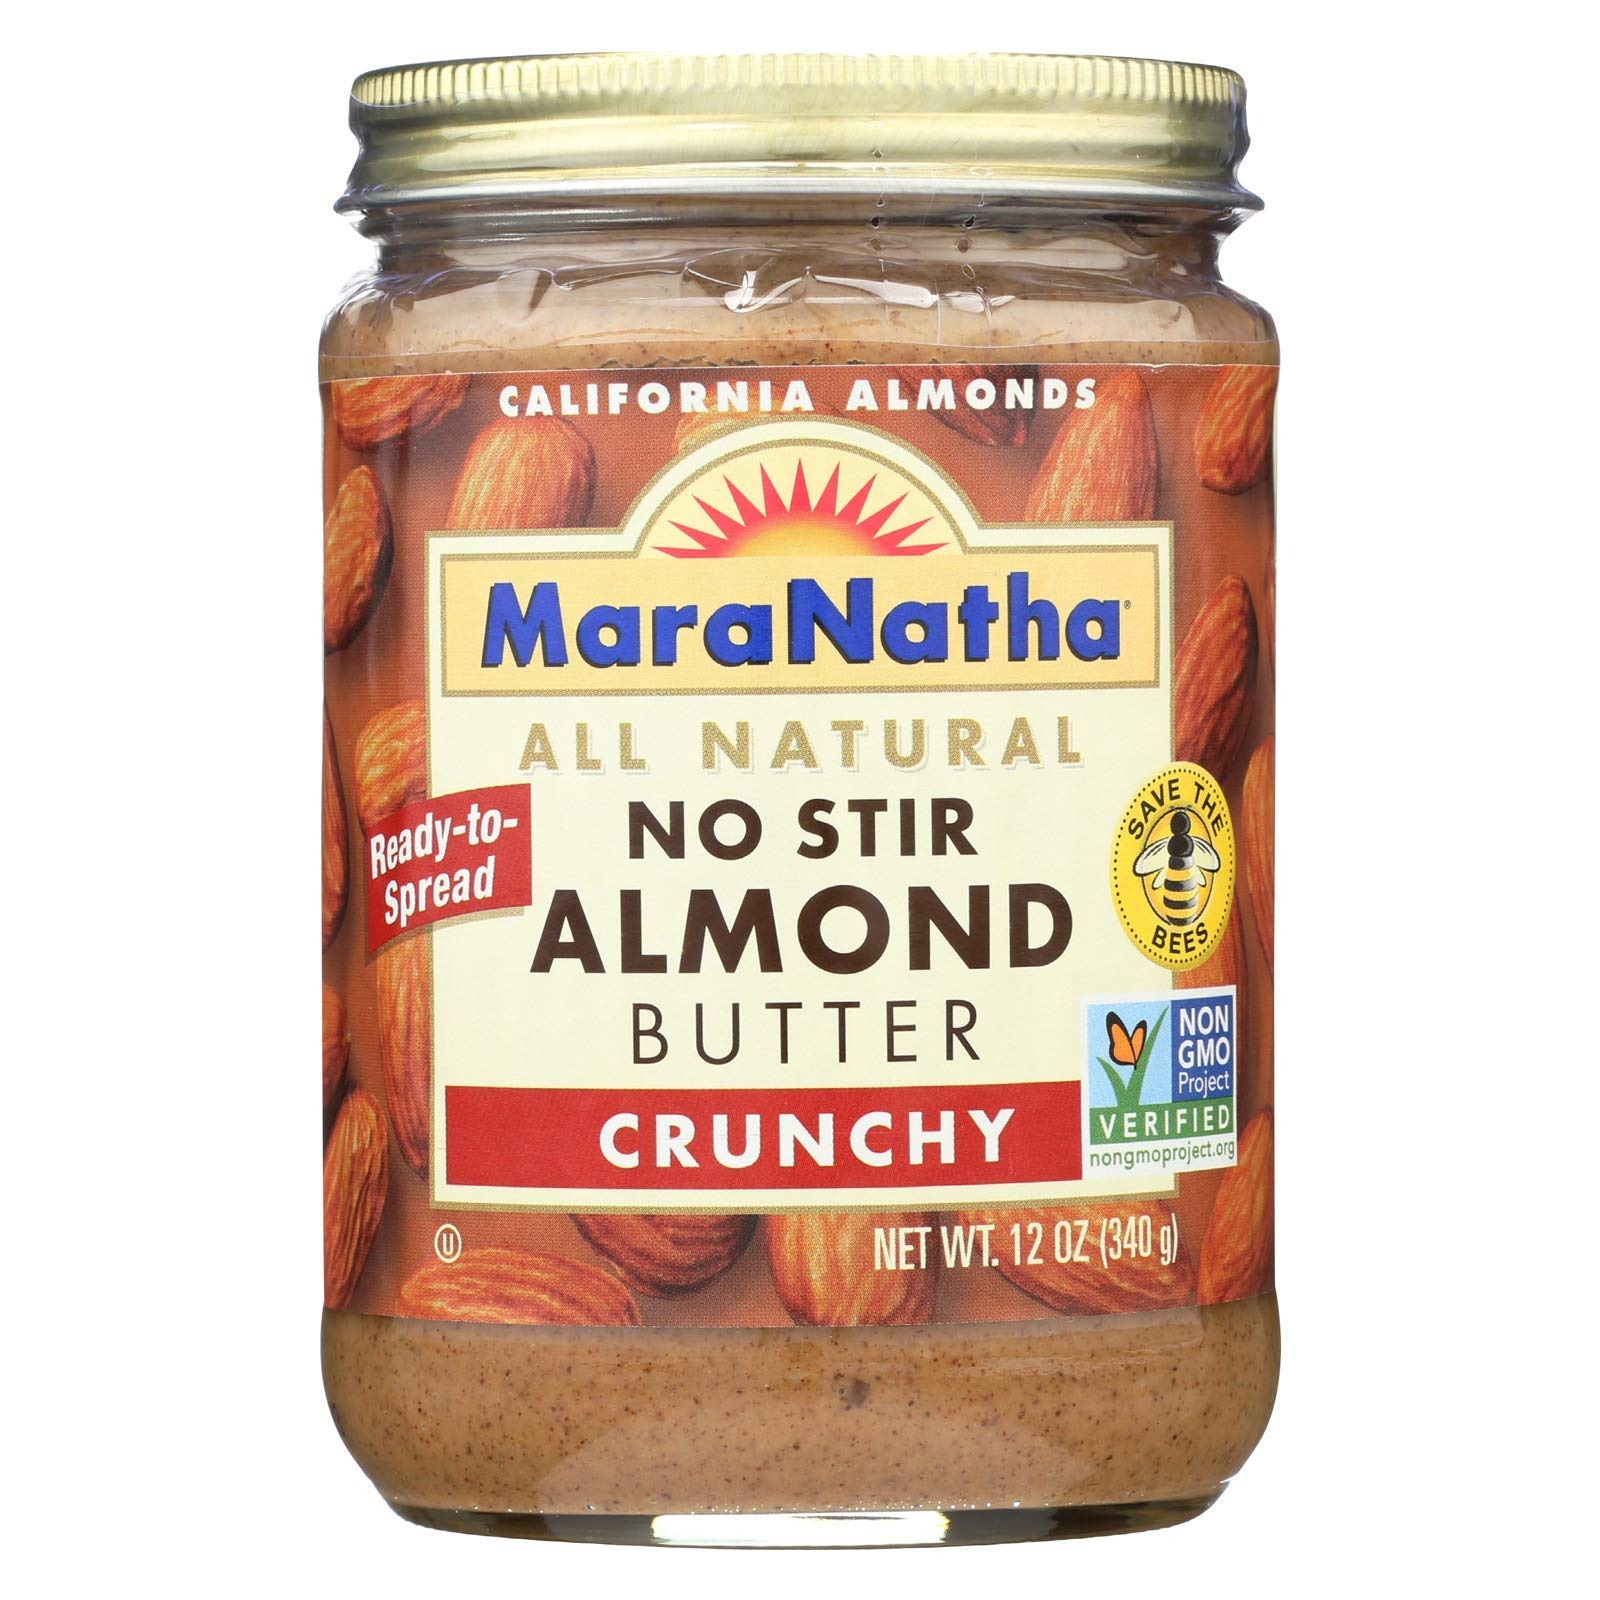
Item Name: MARANATHA NATURAL FOODS, Almond Butter; No Stir, Crunch - Pack of 6
Value: 72.0
Unit: Ounce

Price: 37.28